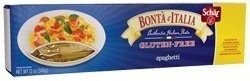
Item Name: Schar, Pasta Spaghetti Gf, 12 OZ (Pack of 10) ( Value Bulk Multi-pack)
Value: 120.0
Unit: Fl Oz

Price: 8.34